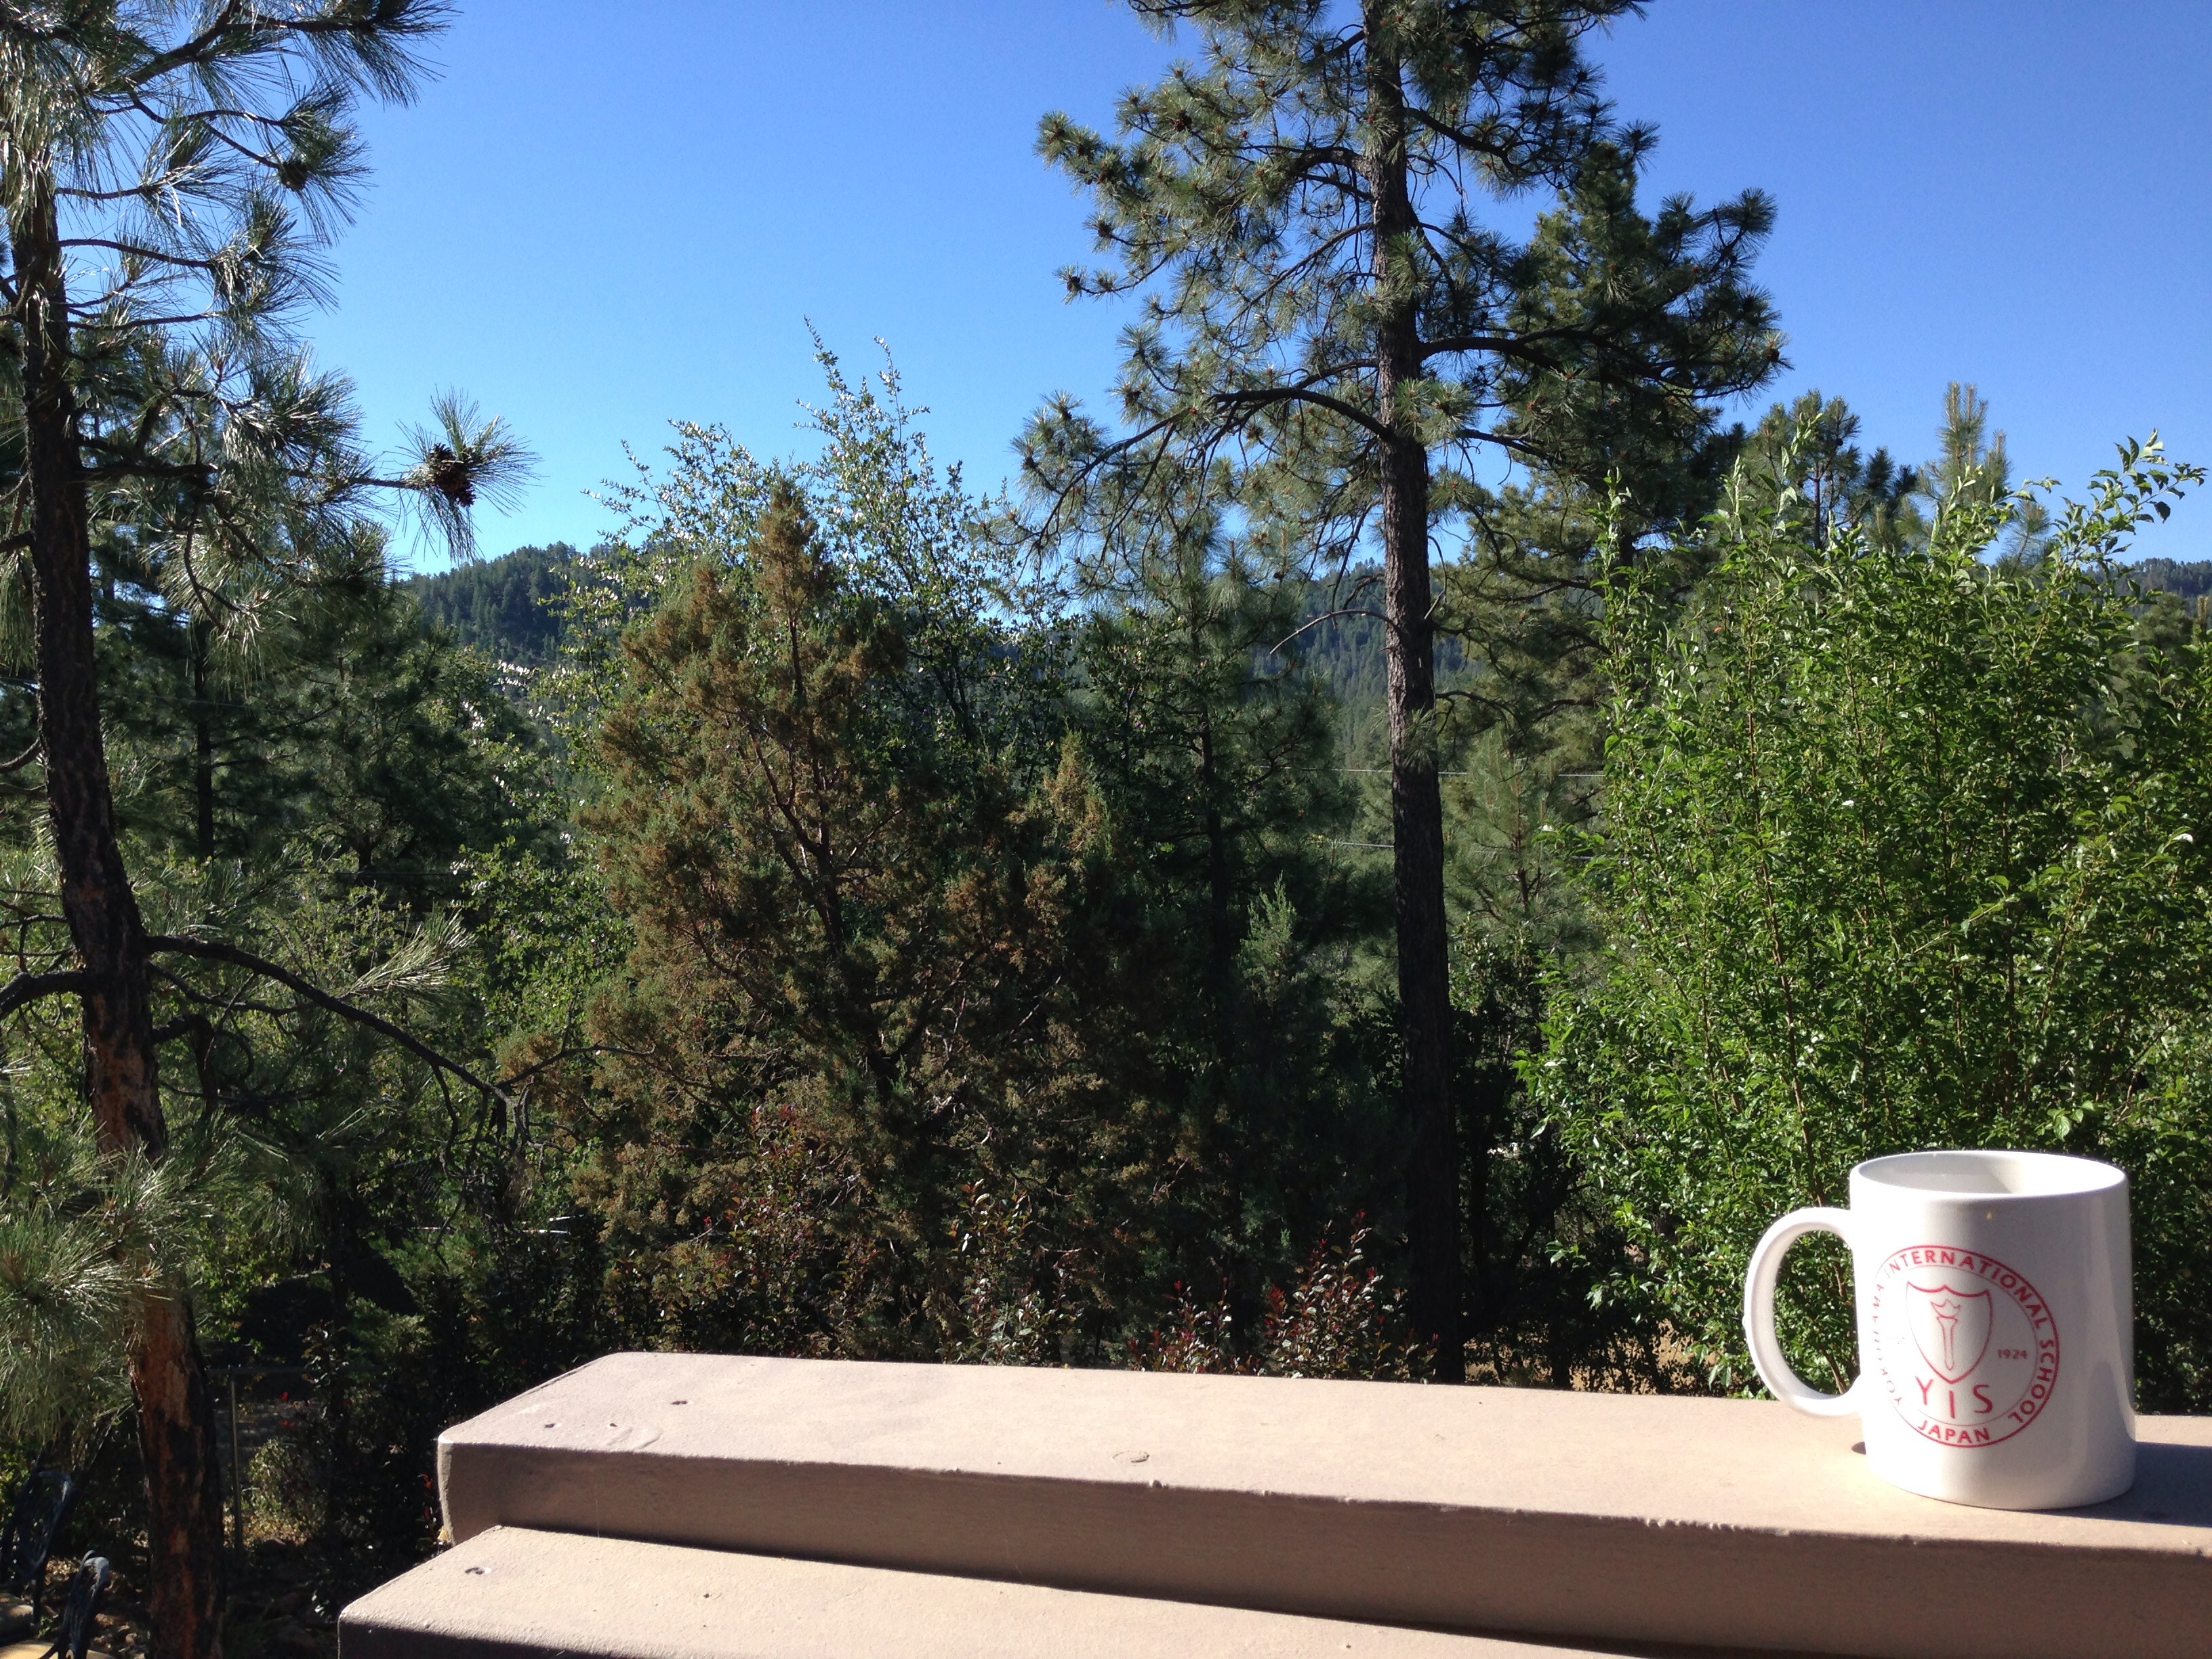
tree, house, home, backyard, garden, uploadedbyflickrmobile, estate, yard, ds106, dailycreate, tdc527, outdoor structure